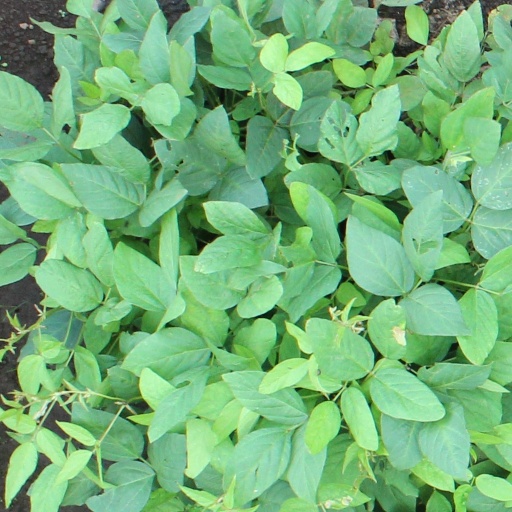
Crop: soybean